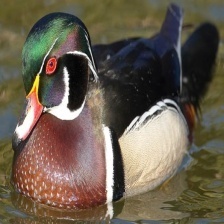
Species: WOOD DUCK
Scientific name: AIX SPONSA
ImageNet parent category: drake